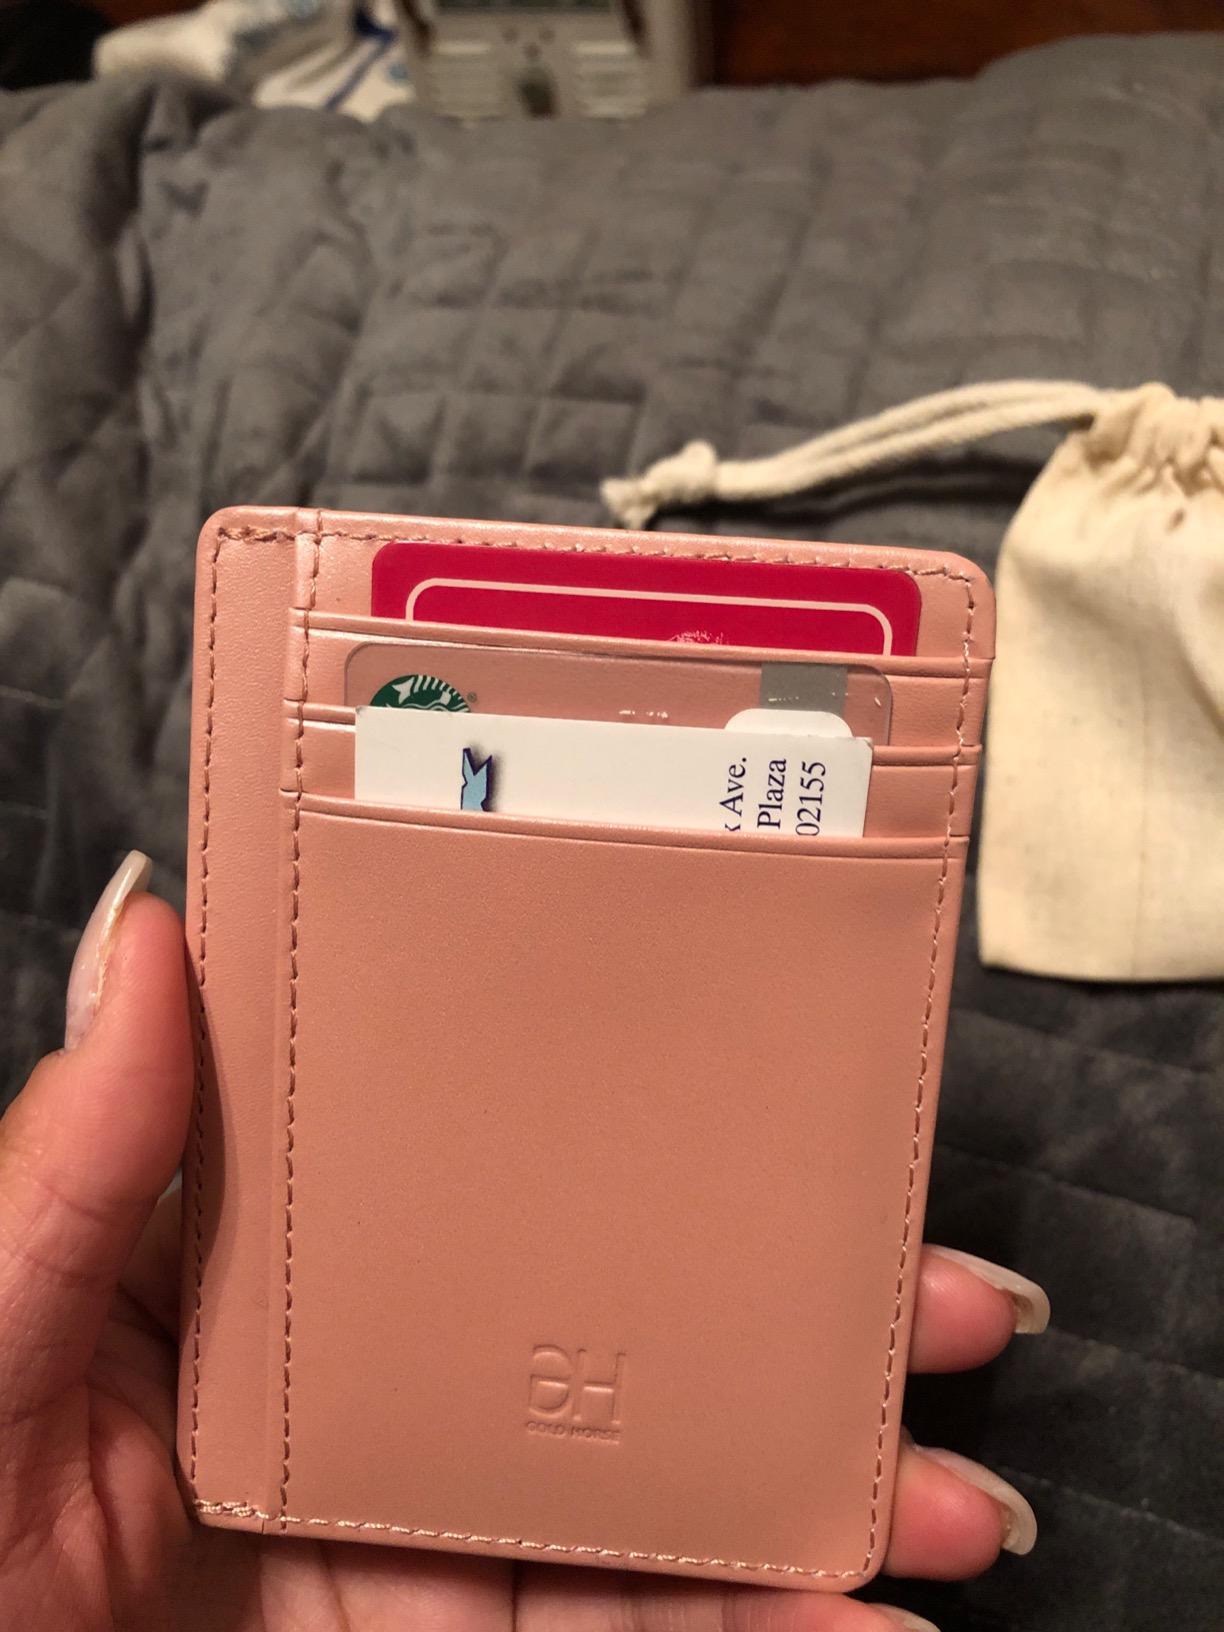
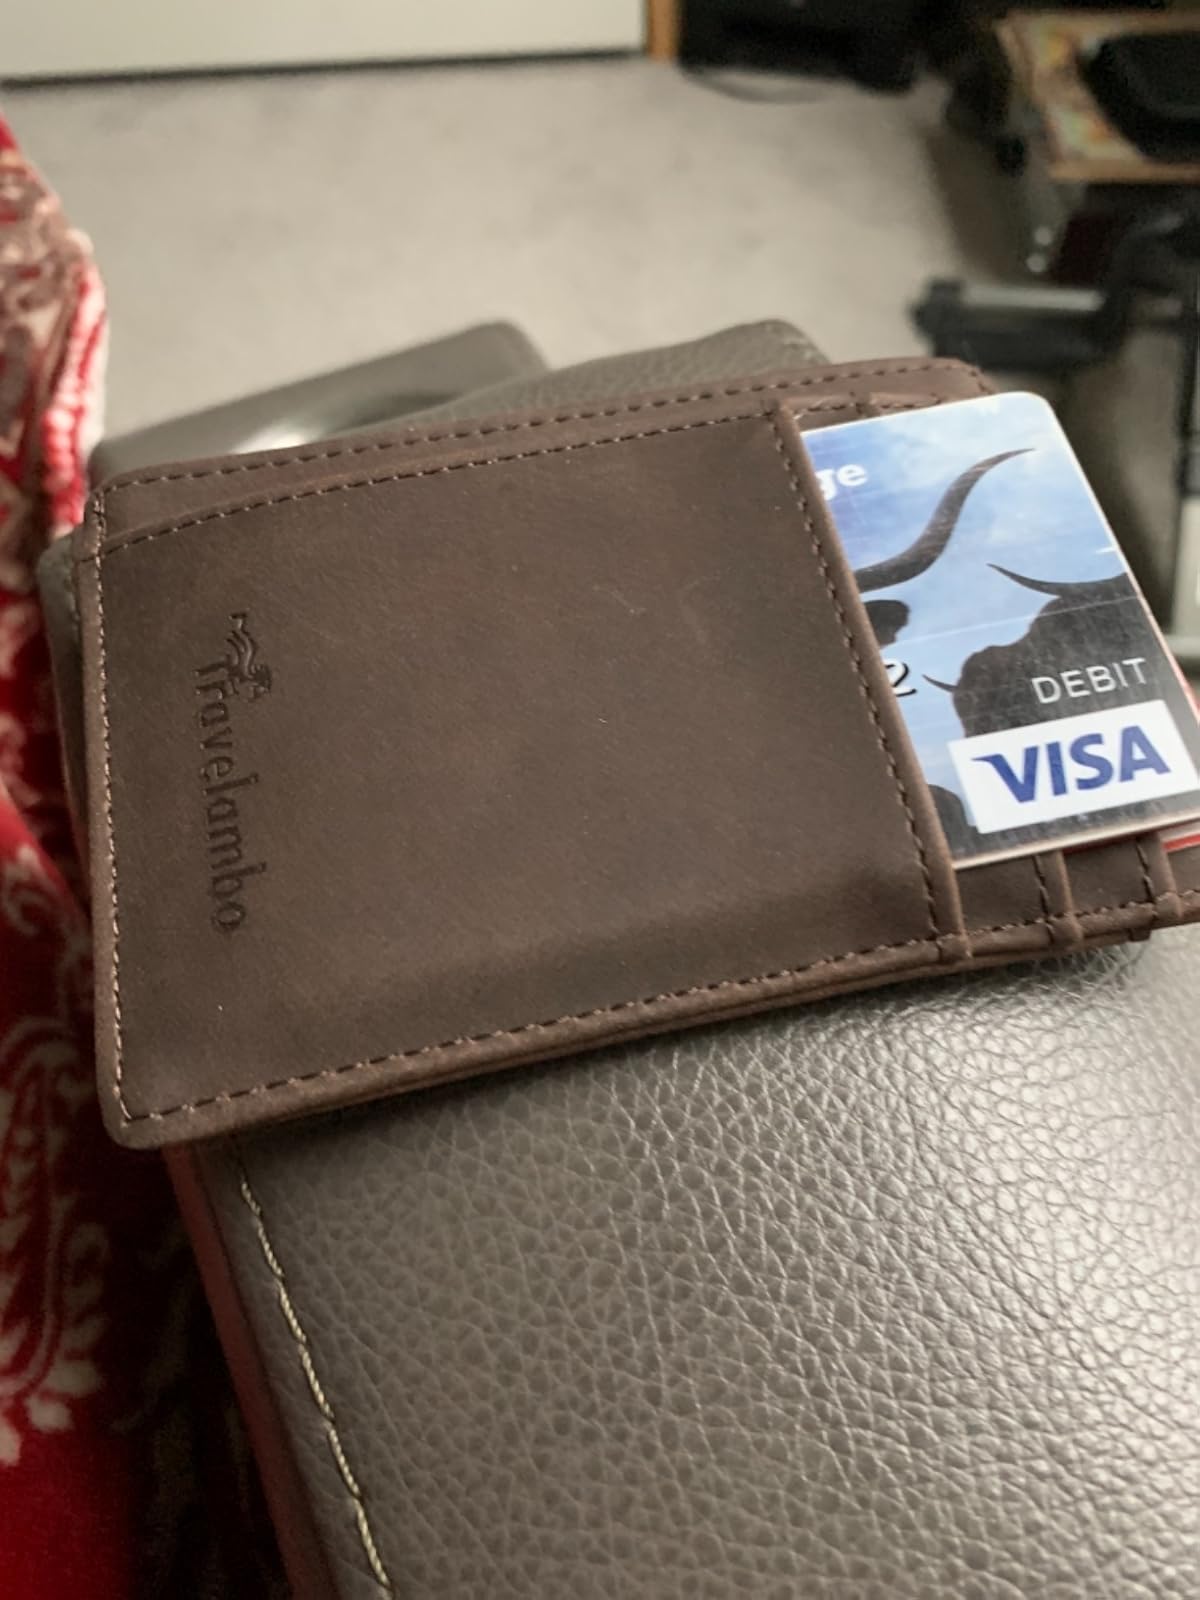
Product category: accessories_wallet
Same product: no